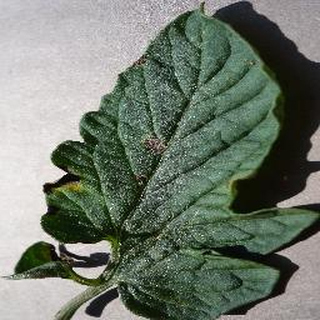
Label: tomato_early_blight